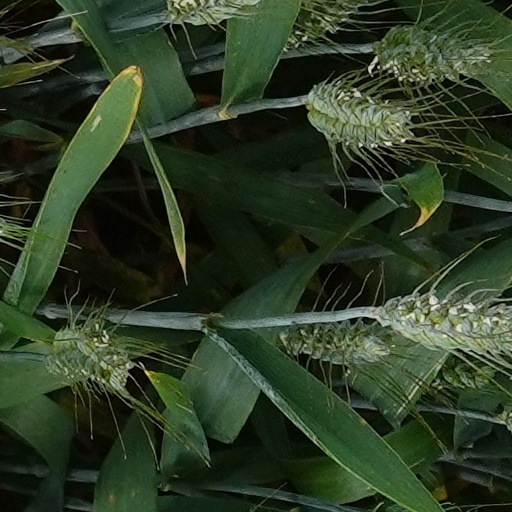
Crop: wheat